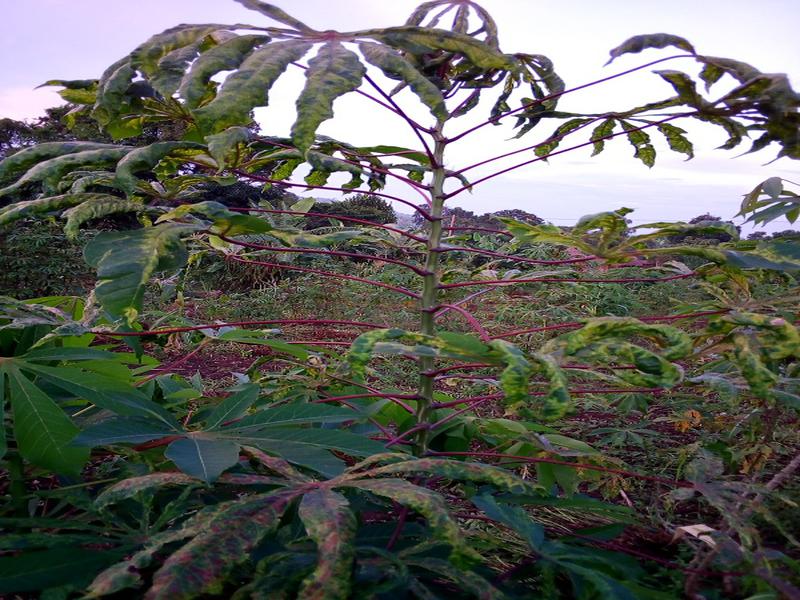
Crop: cassava
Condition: mosaic_disease